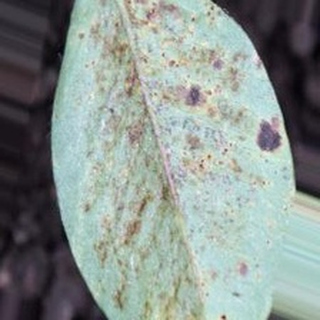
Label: groundnut_rust